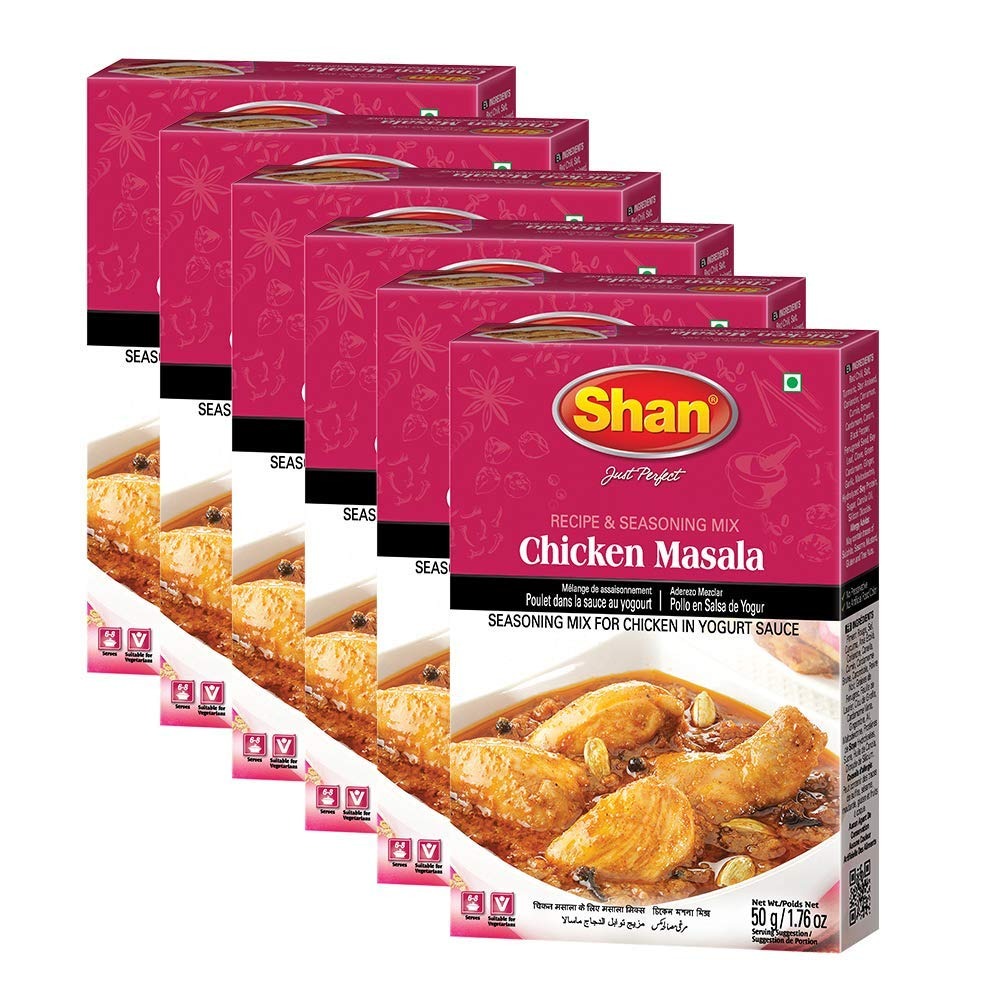
Item Name: Shan - Chicken Masala Seasoning Mix (50g) - Seasoning Packets for Chicken in Yogurt Sauce (Pack of 6)
Bullet Point 1: Shan Chicken Masala recipe and seasoning mix comes packaged and sealed in a box containing 1 sachet of powder mix of 50g/1.76oz.
Bullet Point 2: This Chicken Masala masala box is easy to use since it comes with clear and precise instructions at the back of the box.
Bullet Point 3: No preservatives and No Artificial flavors added.
Bullet Point 4: Bonus Tip – to make your Chicken Masala even more flavorful serve with thinly sliced ginger and green chillies. To be eaten with hot naan or chapatti (wheat bread).
Bullet Point 5: All Shan products are carefully packaged under the most hygienic conditions according to international quality standard.
Product Description: <p>Shan Foods was a small company established in 1981. Soon it gained popularity and now we have a presence in 65 countries across 5 continents. All our products are carefully packaged under the most hygienic conditions according to international quality standard. All products of Shan Foods are ISO 9001:2015.</p><p>Shan Foods is committed to make your life easy in the kitchen and at the same time delighting your taste buds. We are the pioneer of ready to make masala packets. We are continuously working hard to ensure you can serve authentic Pakistani/Indian food to your loved ones. Each recipe is tailored to ensure a delicious taste through our special herbs seasoning and spices.&nbsp;</p><p>Shan Chicken Masala mix helps you prepare rich and aromatic Chicken Curry for an appetizing and flavorful treat.</p><p>Steps to Cooking</p><p>1. Heat oil, fry onions until light golden, remove and crush.<br>2. In the same oil add chicken, yogurt and Shan Chicken Masala Mix. Cover and cook on low heat for 20-30 minutes.<br>3. Add julienne ginger and ½ -2 cups water for gravy. Cover and cook on low heat for 5 minutes.<br>4. Stir-in crushed onions. Cover and cook on low heat for 5 minutes.</p>
Value: 10.56
Unit: Ounce

Price: 14.99